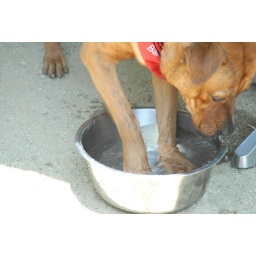
Finn cools down in her water bowl